3D sound synthesis

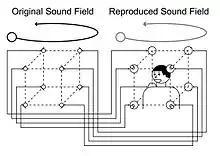
Sound field reproduction

This method involves strategically placing eight speakers to simulate spatial sound, instead of attaching sampled sound to objects. The first step consists of capturing the sound by using a cubic microphone array in the original sound field. The sound is then captured using the cubic loudspeaker array in the reproduced sound field. The listener, who is in the loudspeaker array, will feel that the sound is moving above their head when the sound is moving above the microphone array.